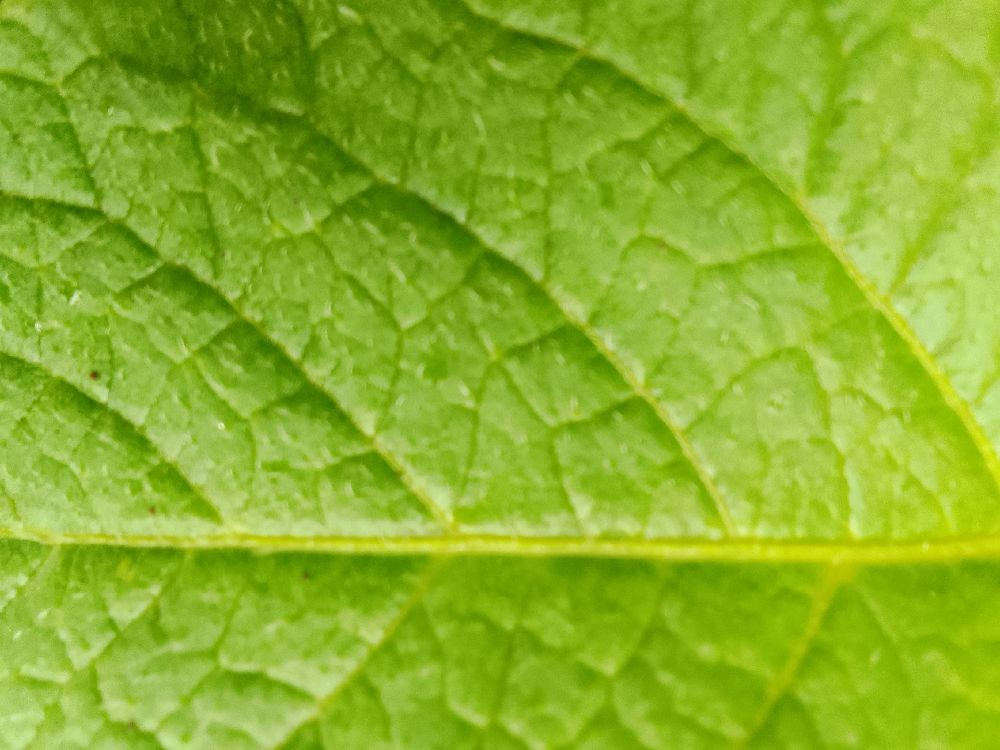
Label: Healthy